Absalom Watkin

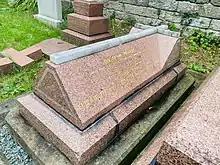
Absalom Watkin's grave in the churchyard of St Wilfrid, Northenden in Manchester

In 1832, Watkin purchased a large villa, Rose Hill in Northenden, Manchester, as the family home.